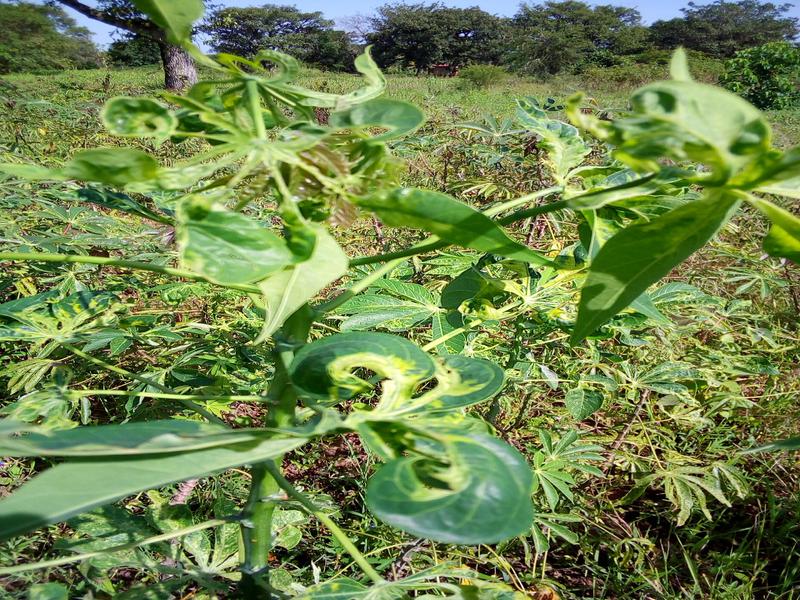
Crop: cassava
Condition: mosaic_disease